Evi Van Acker

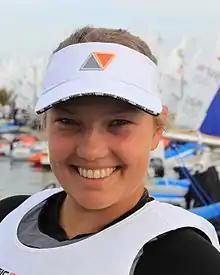

Evi Van Acker (born 23 September 1985) is a Belgian professional sailor. She has a Bachelor in Chemistry and is currently studying for a Master in bio-engineering.